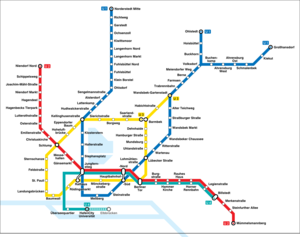
U-Bahn Hamburg / Linjenet
Linjekort
Hamborgs undergrundsbane er en undergrundsbane i Hamborg i Tyskland. Pr. december 2011 består systemet af 4 linjer med 99 stationer fordelt på 104,7 km med spor, Tysklands næstlængste efter Berlins undergrundsbane. Den bliver drevet af det lokale Hamburger Hochbahn AG. Netværket er integreret med tarifforbundet HVV, og tilknyttet Hamburgs S-Bahnsystem.